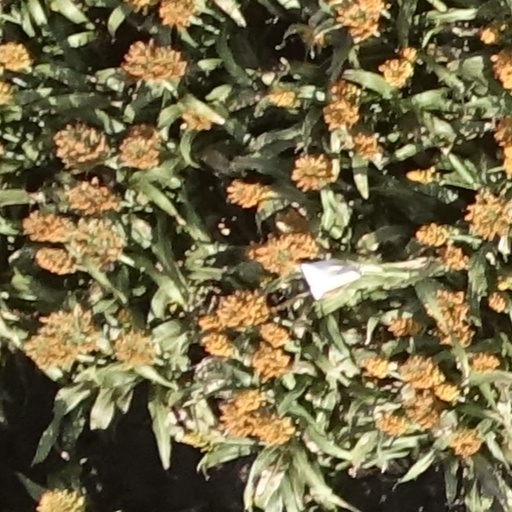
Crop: sorghum